Henry Washington Survey Marker

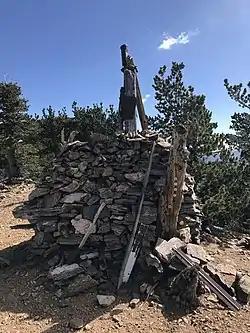

The Henry Washington Survey Marker is a survey marker in San Bernardino National Forest in San Bernardino County, California. The marker served as the earliest initial points of the San Bernardino Baseline and Meridian, which in turn mark the starting points for the surveying and subdivision of land in Southern California. Colonel Henry Washington placed the marker in 1852 at the beginning of the U.S. Surveyor General's Office's land survey of Southern California, the first survey of the region. Later surveys in 1897 and 1907 set new initial points for the survey east and west of the marker; these points replaced Washington's marker as the official initial points in 1917. Washington's original marker nonetheless still serves as a point along the baseline.